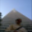
Label: skyscraper